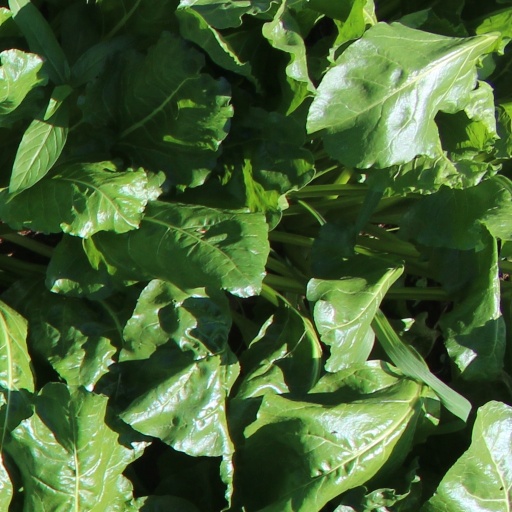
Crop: sugar beet